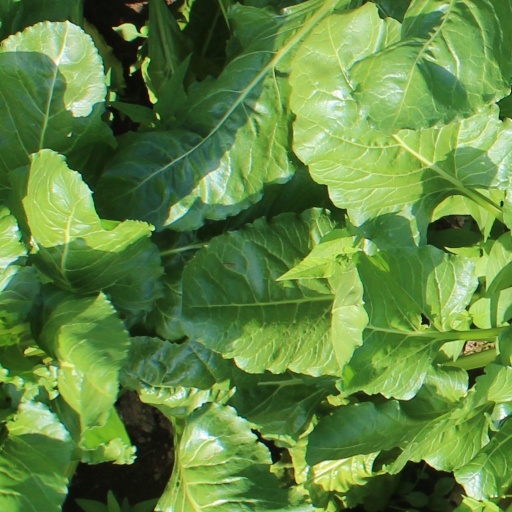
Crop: sugar beet